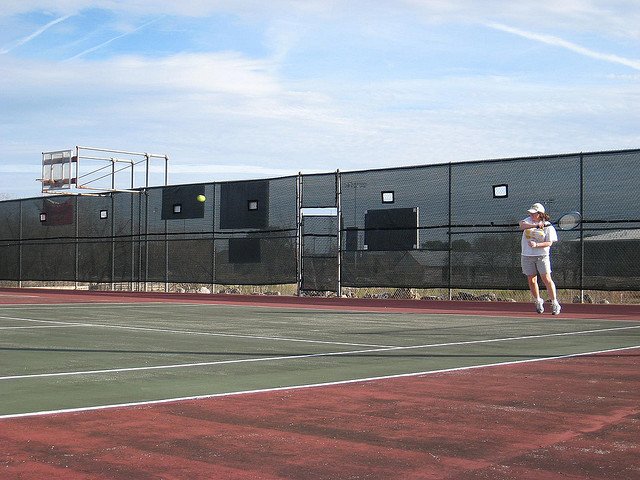
người phụ nữ đang đứng trên sân vung vợt đánh bóng